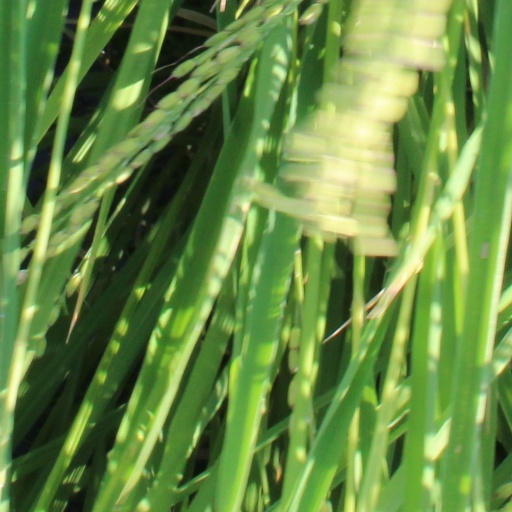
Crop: rice